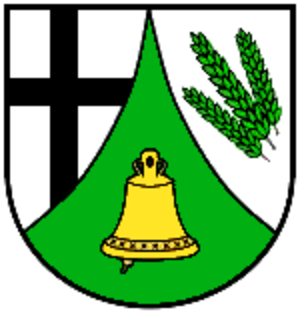
Kaperich est une municipalité du Verbandsgemeinde Kelberg, dans l'arrondissement de Vulkaneifel, en Rhénanie-Palatinat, dans l'ouest de l'Allemagne.